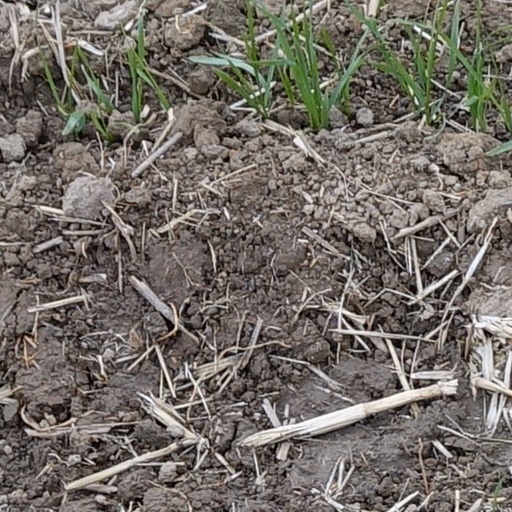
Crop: wheat